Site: brandenburg
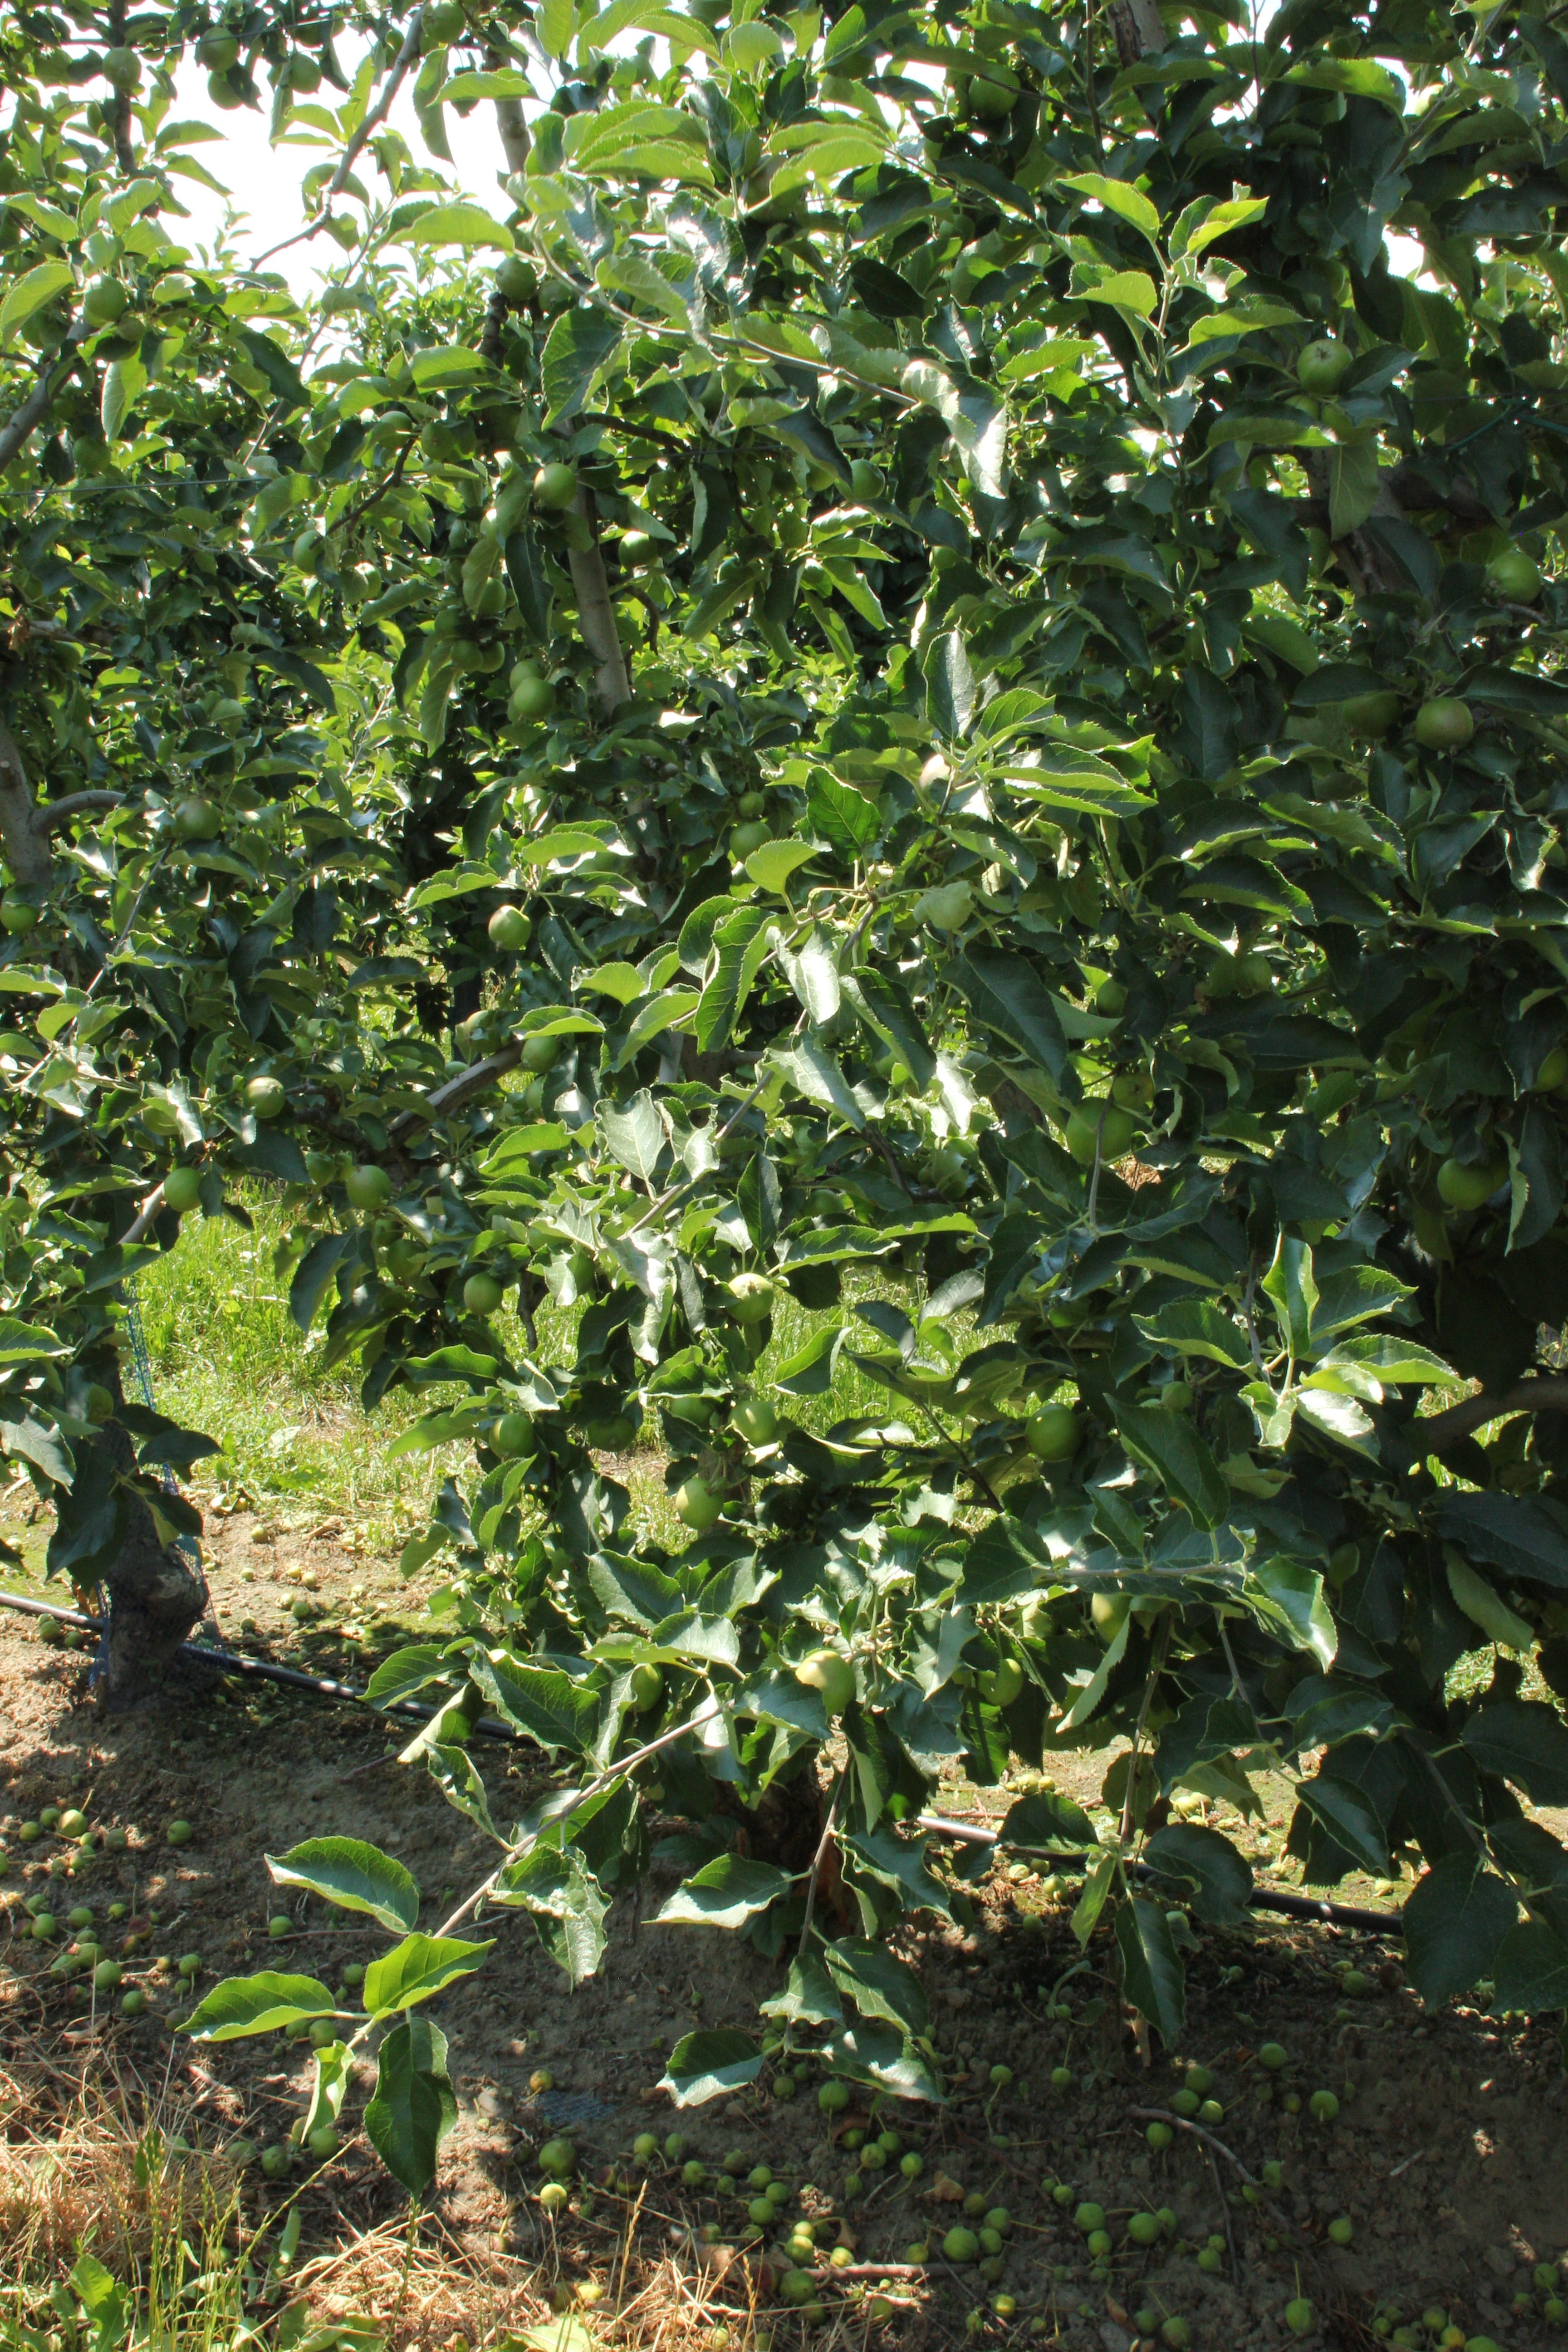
Growth stage (BBCH 74): Development of fruit